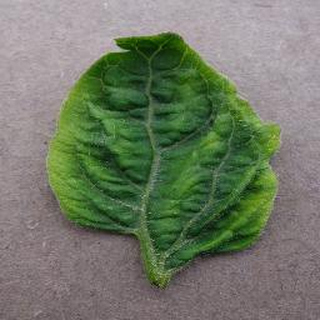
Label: tomato_yellow_leaf_curl_virus